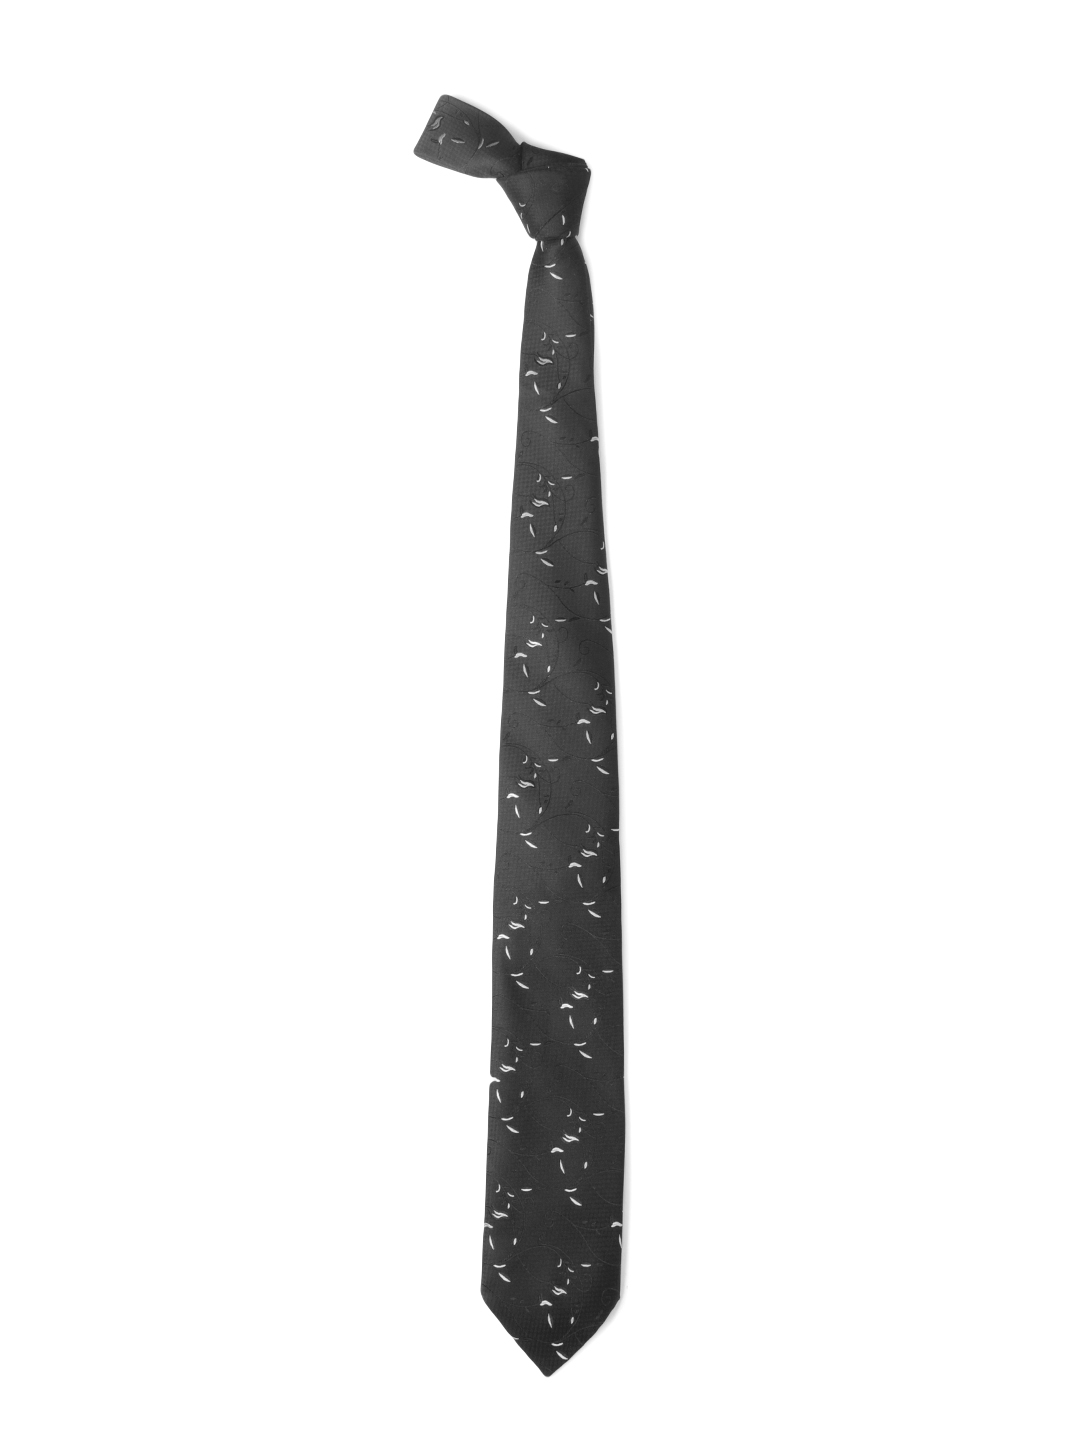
Hakashi Men Black Tie
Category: Accessories / Ties / Ties
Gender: Men
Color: Black
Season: Summer 2012
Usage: Casual